Polyphylla

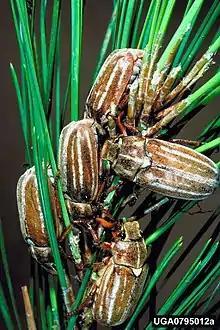
"Polyphylla occidentalis"

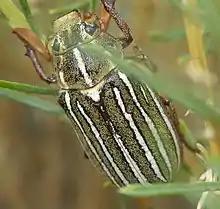
"Polyphylla decemlineata"

Polyphylla is a genus of scarab beetle includes more than 80 species distributed in North and Central America, southern and central Europe, northern Africa, and southern Asia—from Asia Minor to Japan. They typically reside in forests and orchards with most being identified by white elytra scales forming stripes. The adult beetles are often attracted to lights. Polyphylla lay their eggs on soil near plants from where the larvae hatch and burrow down to the roots on which they will feed. They reach maturity in two to three years.